Eurasian goshawk

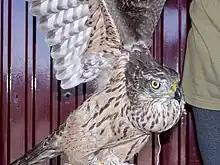
Goshawks sometimes become habitual fowl killers. This juvenile was caught pursuing chickens inside a hen house.

In Europe, the leading prey species numerically (the main prey species in 41% of 32 European studies largely focused on the nesting season) is the rock pigeon ("Columba livia"). Although the predominance of rock pigeons in urban environments that host goshawks such as the German cities of Hamburg (where they constituted 36% by number and nearly 45% by weight of the local diet) or Cologne is predictable, evidence shows that these development-clinging pigeons are sought out even within ample conserved woodland from Portugal to Georgia. In areas where goshawk restrict their hunting forays to field and forest, they often catch another numerous pigeon, the common wood pigeon ("Columba palumbus") (the largest pigeon the goshawk naturally encounters and is known to hunt). The latter species was the main prey in the diet of northern goshawks from in the Germany-Netherlands border area (37.7% of 4125 prey items) and Wales (25.1% by number and 30.5% by biomass of total prey). It has been theorized that male goshawks in peri-urban regions may be better suited with their higher agility to ambushing feral pigeons in and amongst various manmade structures whereas females may be better suited due to the higher overall speeds to taking out common wood-pigeons, as these typically forage in wood-cloaked but relatively open fields; however males are efficient predators of common wood-pigeons as well. Studies have proven that, while hunting feral pigeons, goshawks quite often select the oddly colored pigeons out of flocks as prey, whether the plumage of the flock is predominantly dark or light hued, they disproportionately often select individuals of the other color. This preference is apparently more pronounced in older, experienced goshawks and there is some evidence that the males who select oddly-colored pigeons have higher average productivity during breeding.